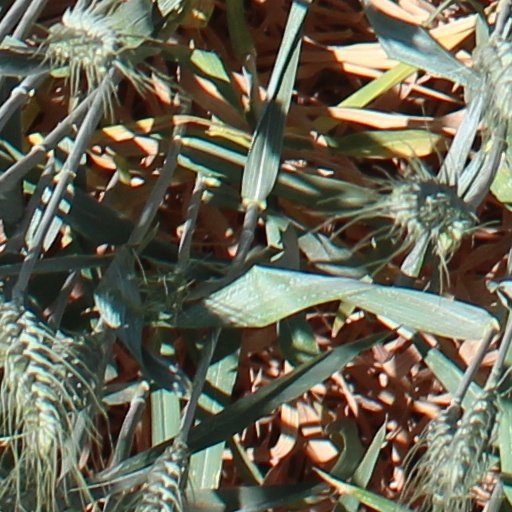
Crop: wheat